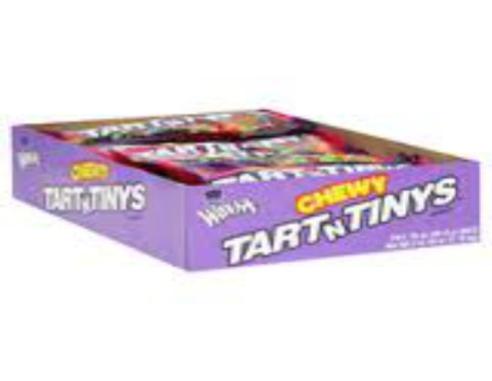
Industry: Food